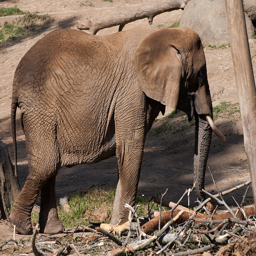
An elephant walking on a grassy field near an asphalt ground.
An elephant walking in and enclosure scattered wit dead wood.
There is a baby elephant in a zoo pen
An elephant with tusks walking in a habitat.
An elephant during the day near some branches of some sort.